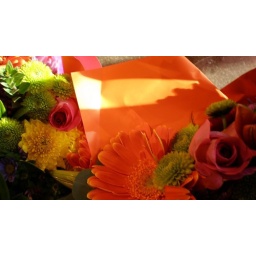
Mixed bouquets in bright orange paper